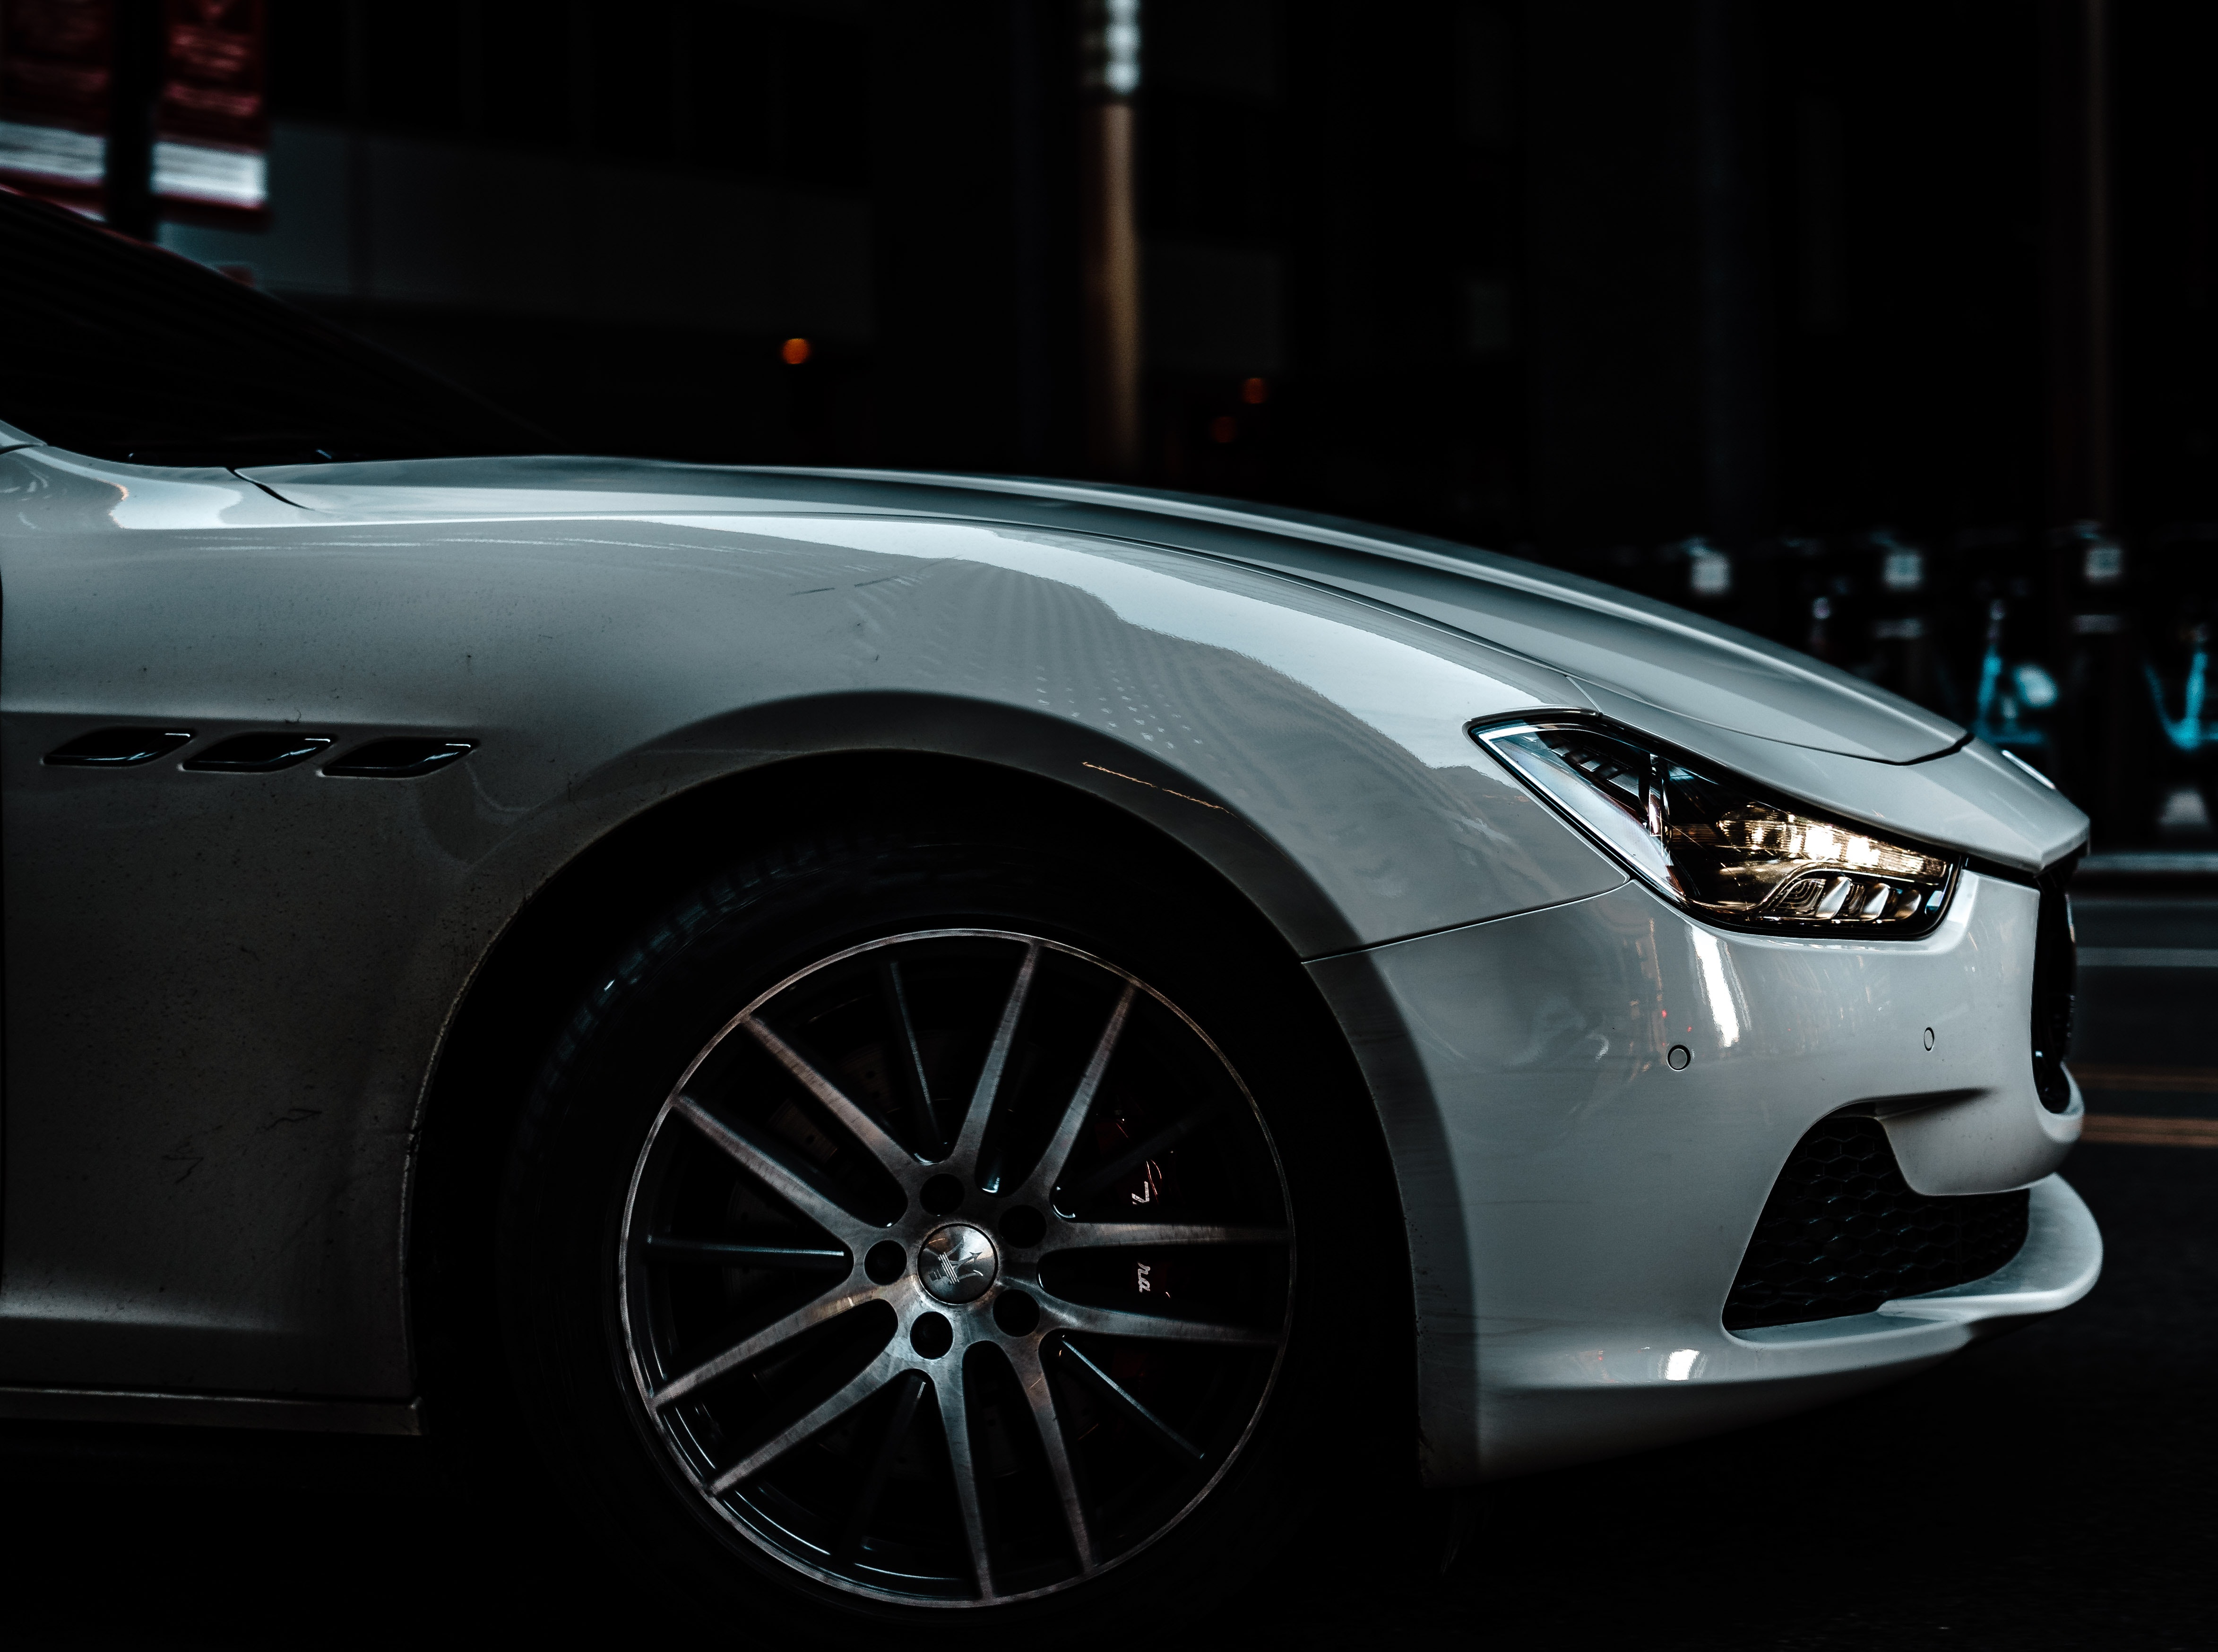
land vehicle, vehicle, car, automotive design, white, sports car, personal luxury car, alloy wheel, performance car, wheel, rim, luxury vehicle, supercar, automotive wheel system, bumper, automotive lighting, headlamp, maserati ghibli, tire, coupe, sedan, fender, auto part, mid size car, spoke, executive car, maserati, auto show, metal